Andreas Heldal-Lund

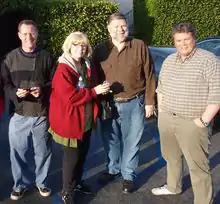
Actor Jason Beghe, Tory Christman, Mark Bunker, and Andreas Heldal-Lund (2008)

Andreas Heldal-Lund originally created a website that was a list of links to articles and information about Scientology and the Church of Scientology. When he noticed that the links kept disappearing because of legal maneuvering by the church, he decided to host the information himself.